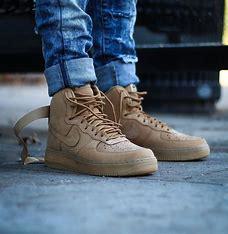
Brand: Nike
Model: Air Force 1 07 LV8